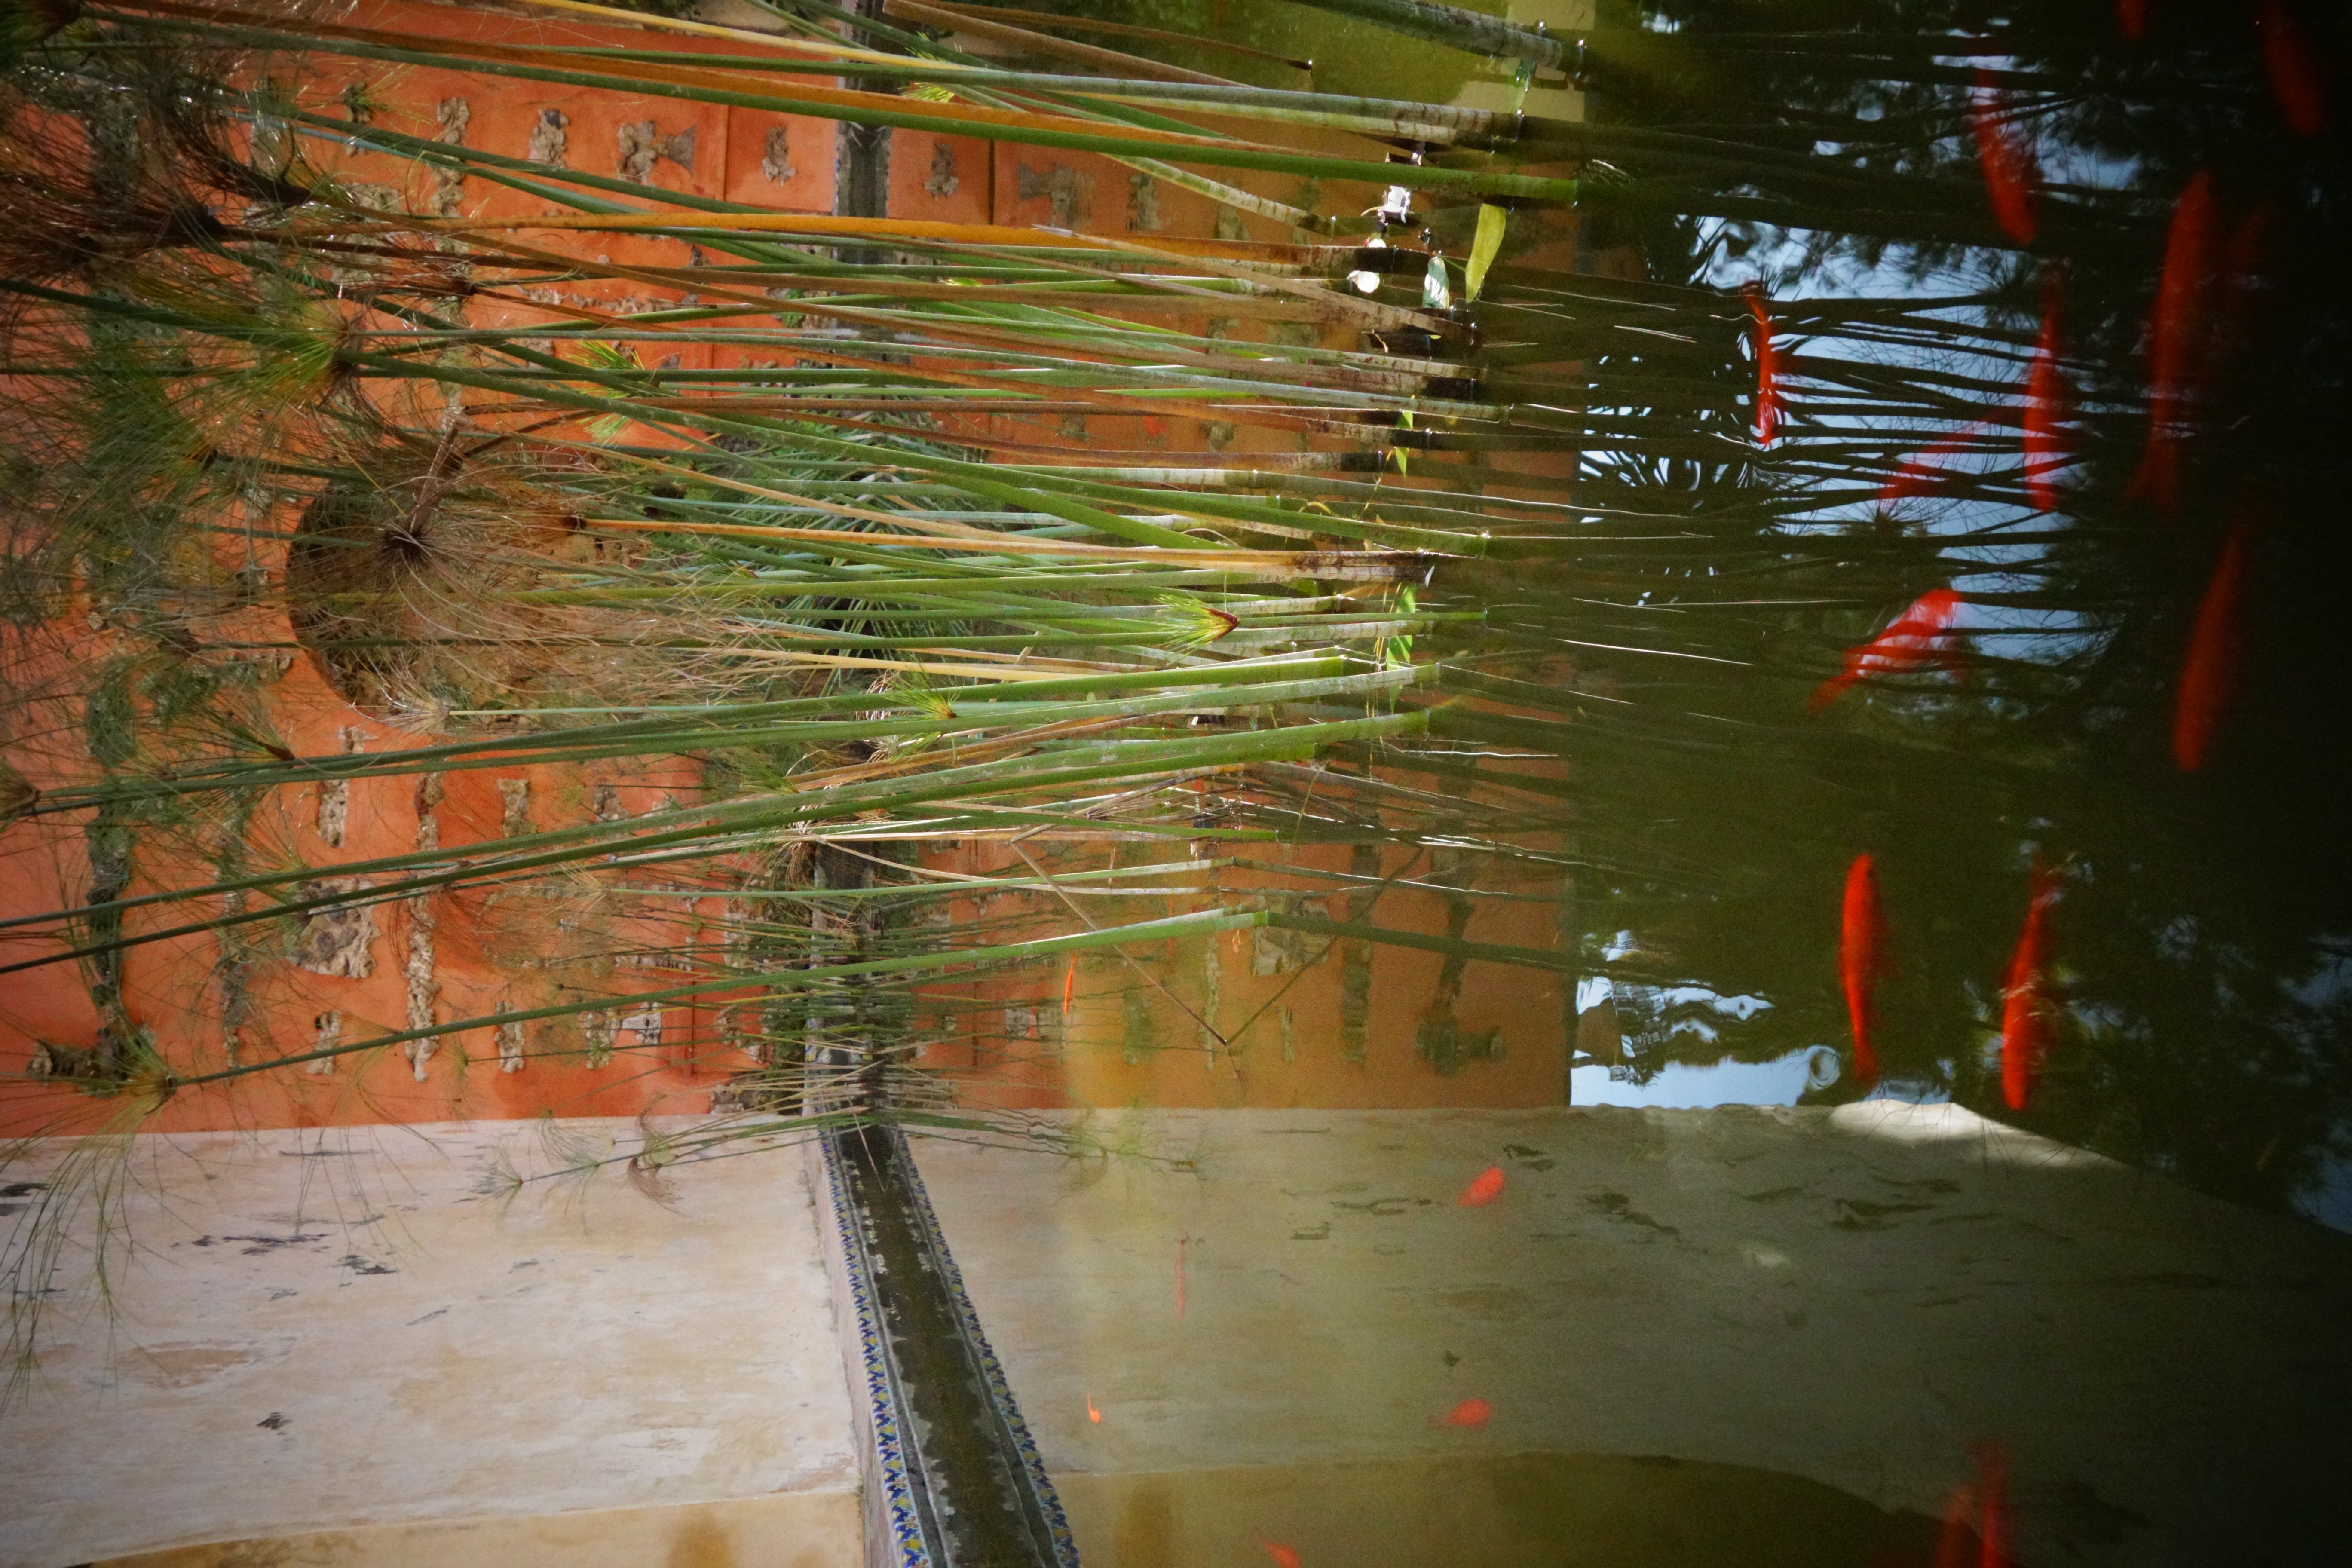
fish, red, water, garden, plant, leaf, liquid, orange, wood, window, grass, Tints and shades, aquatic plant, glass, twig, tree, reflection, koi, art, wire, visual arts, concrete, road surface, shadow, Transparent material, metal, plant stem, landscape, night, wetland, net, pond, feeder fish, flooring